Space burial

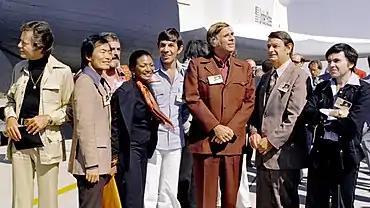
Gene Roddenberry (third from the right) in 1976 with most of the cast of "Star Trek" at the rollout of the Space Shuttle "Enterprise" at the Rockwell International plant at Palmdale, California, US

The first space burial occurred in 1992 when the NASA (mission STS-52) carried a sample of Gene Roddenberry's cremated remains into space and returned them to Earth.